Father Marquette National Memorial

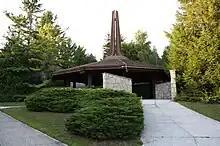
Main building

Subsequent to the destruction of the Marquette Memorial Museum by fire in 2000, the site contains exhibits and a fifteen-station interpretive trail. The main building is an open-concept wood structure with kiosks.